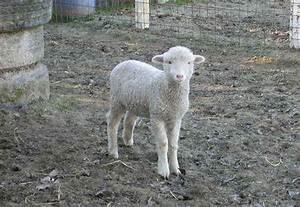
Label: pecora